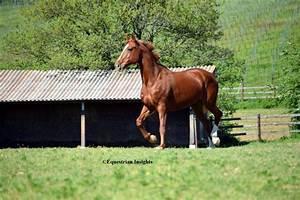
horse